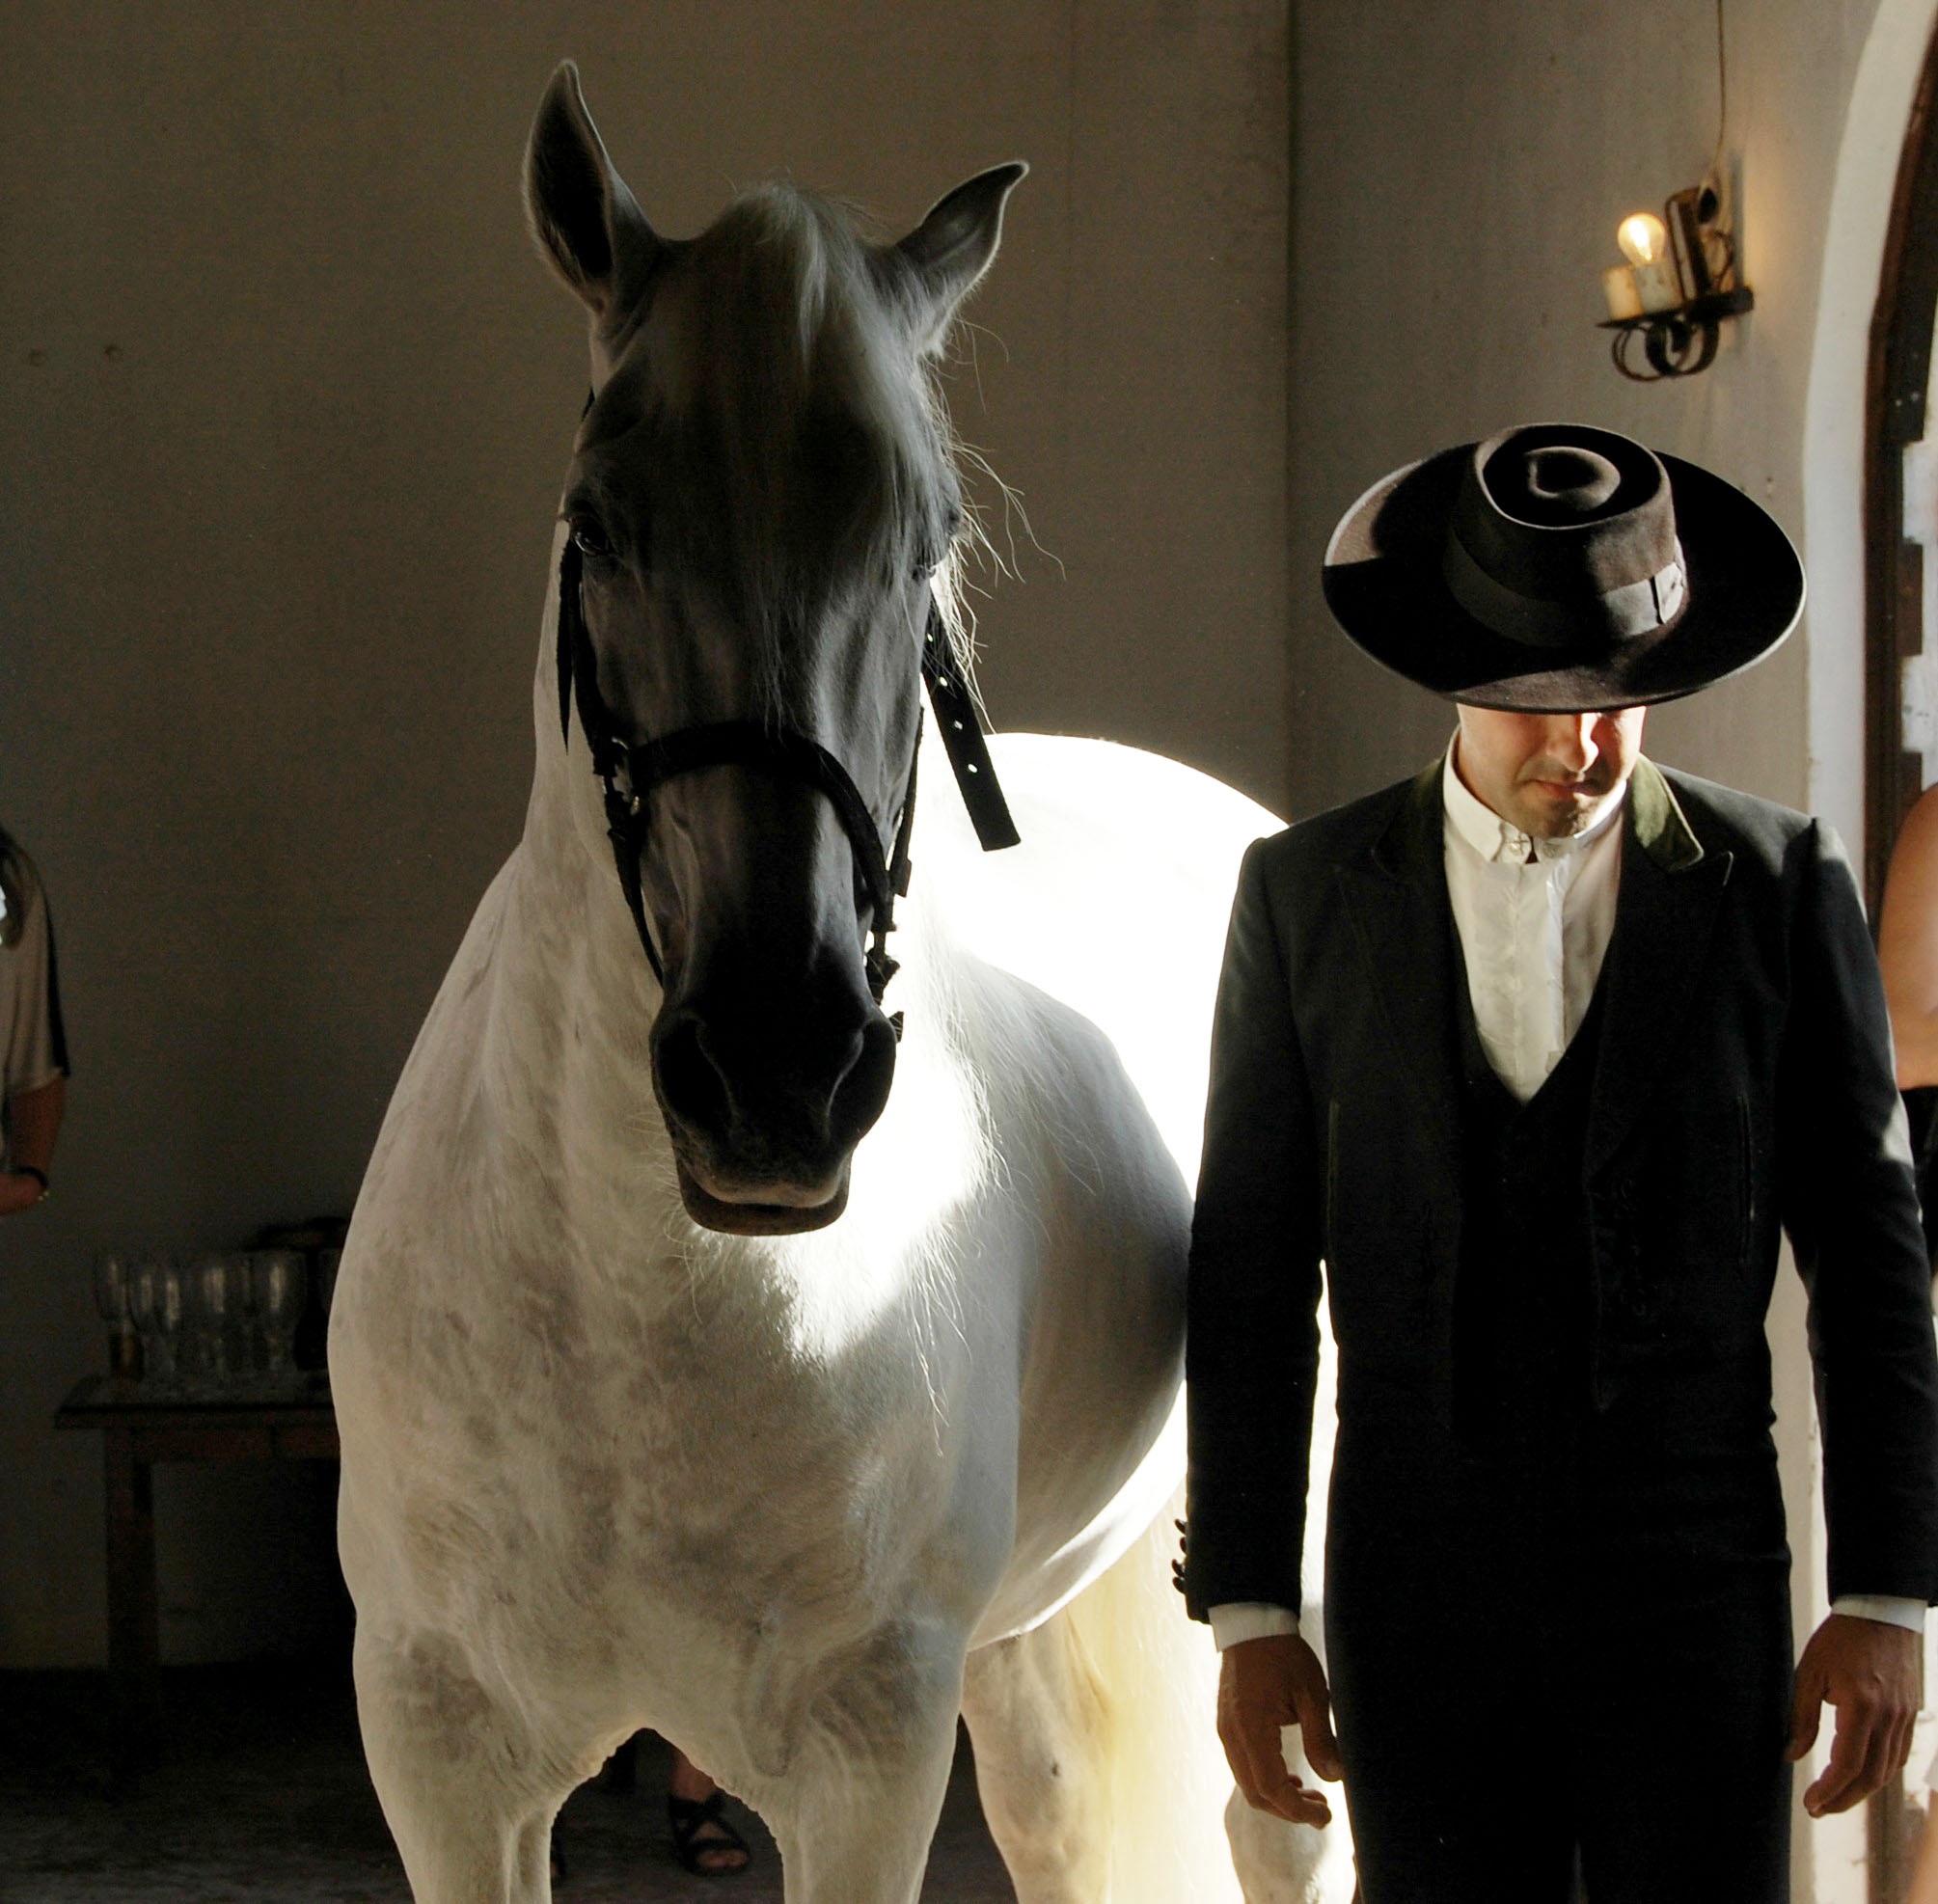
man, white, horse, artist, mammal, stallion, hat, black, portugal, white horse, horse like mammal